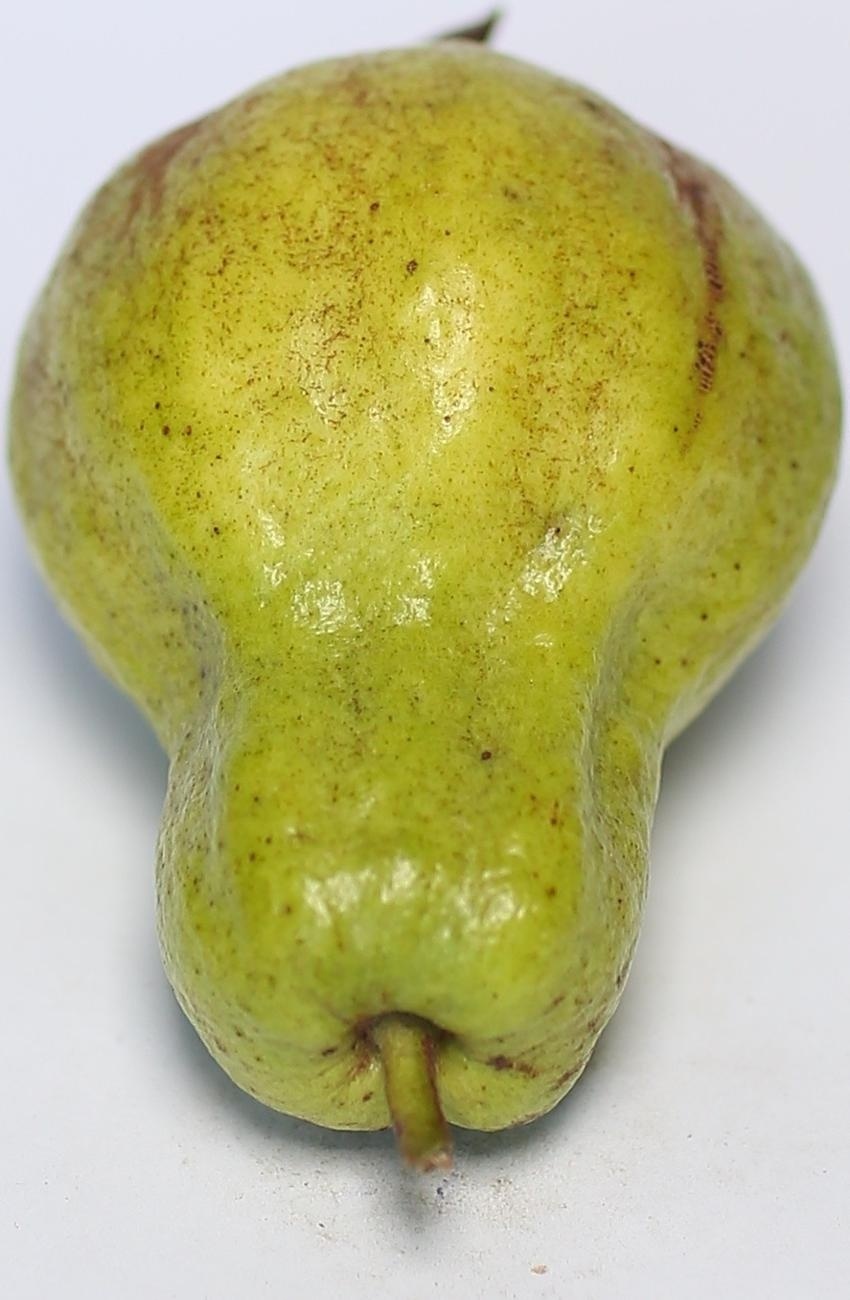
Maturity: mature-green
Variety: local-sindhi